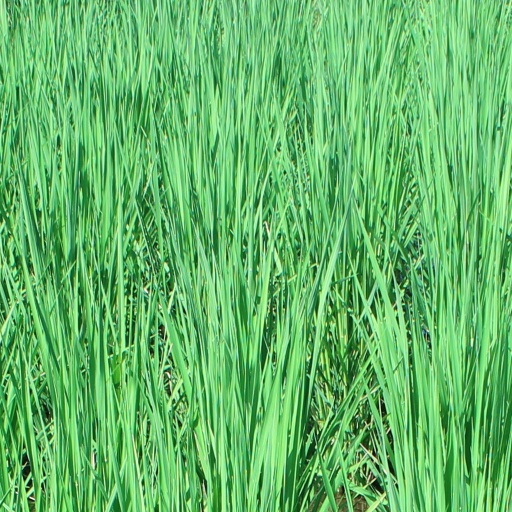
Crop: rice